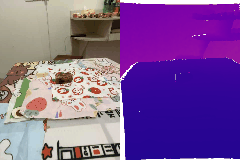
Label: banana